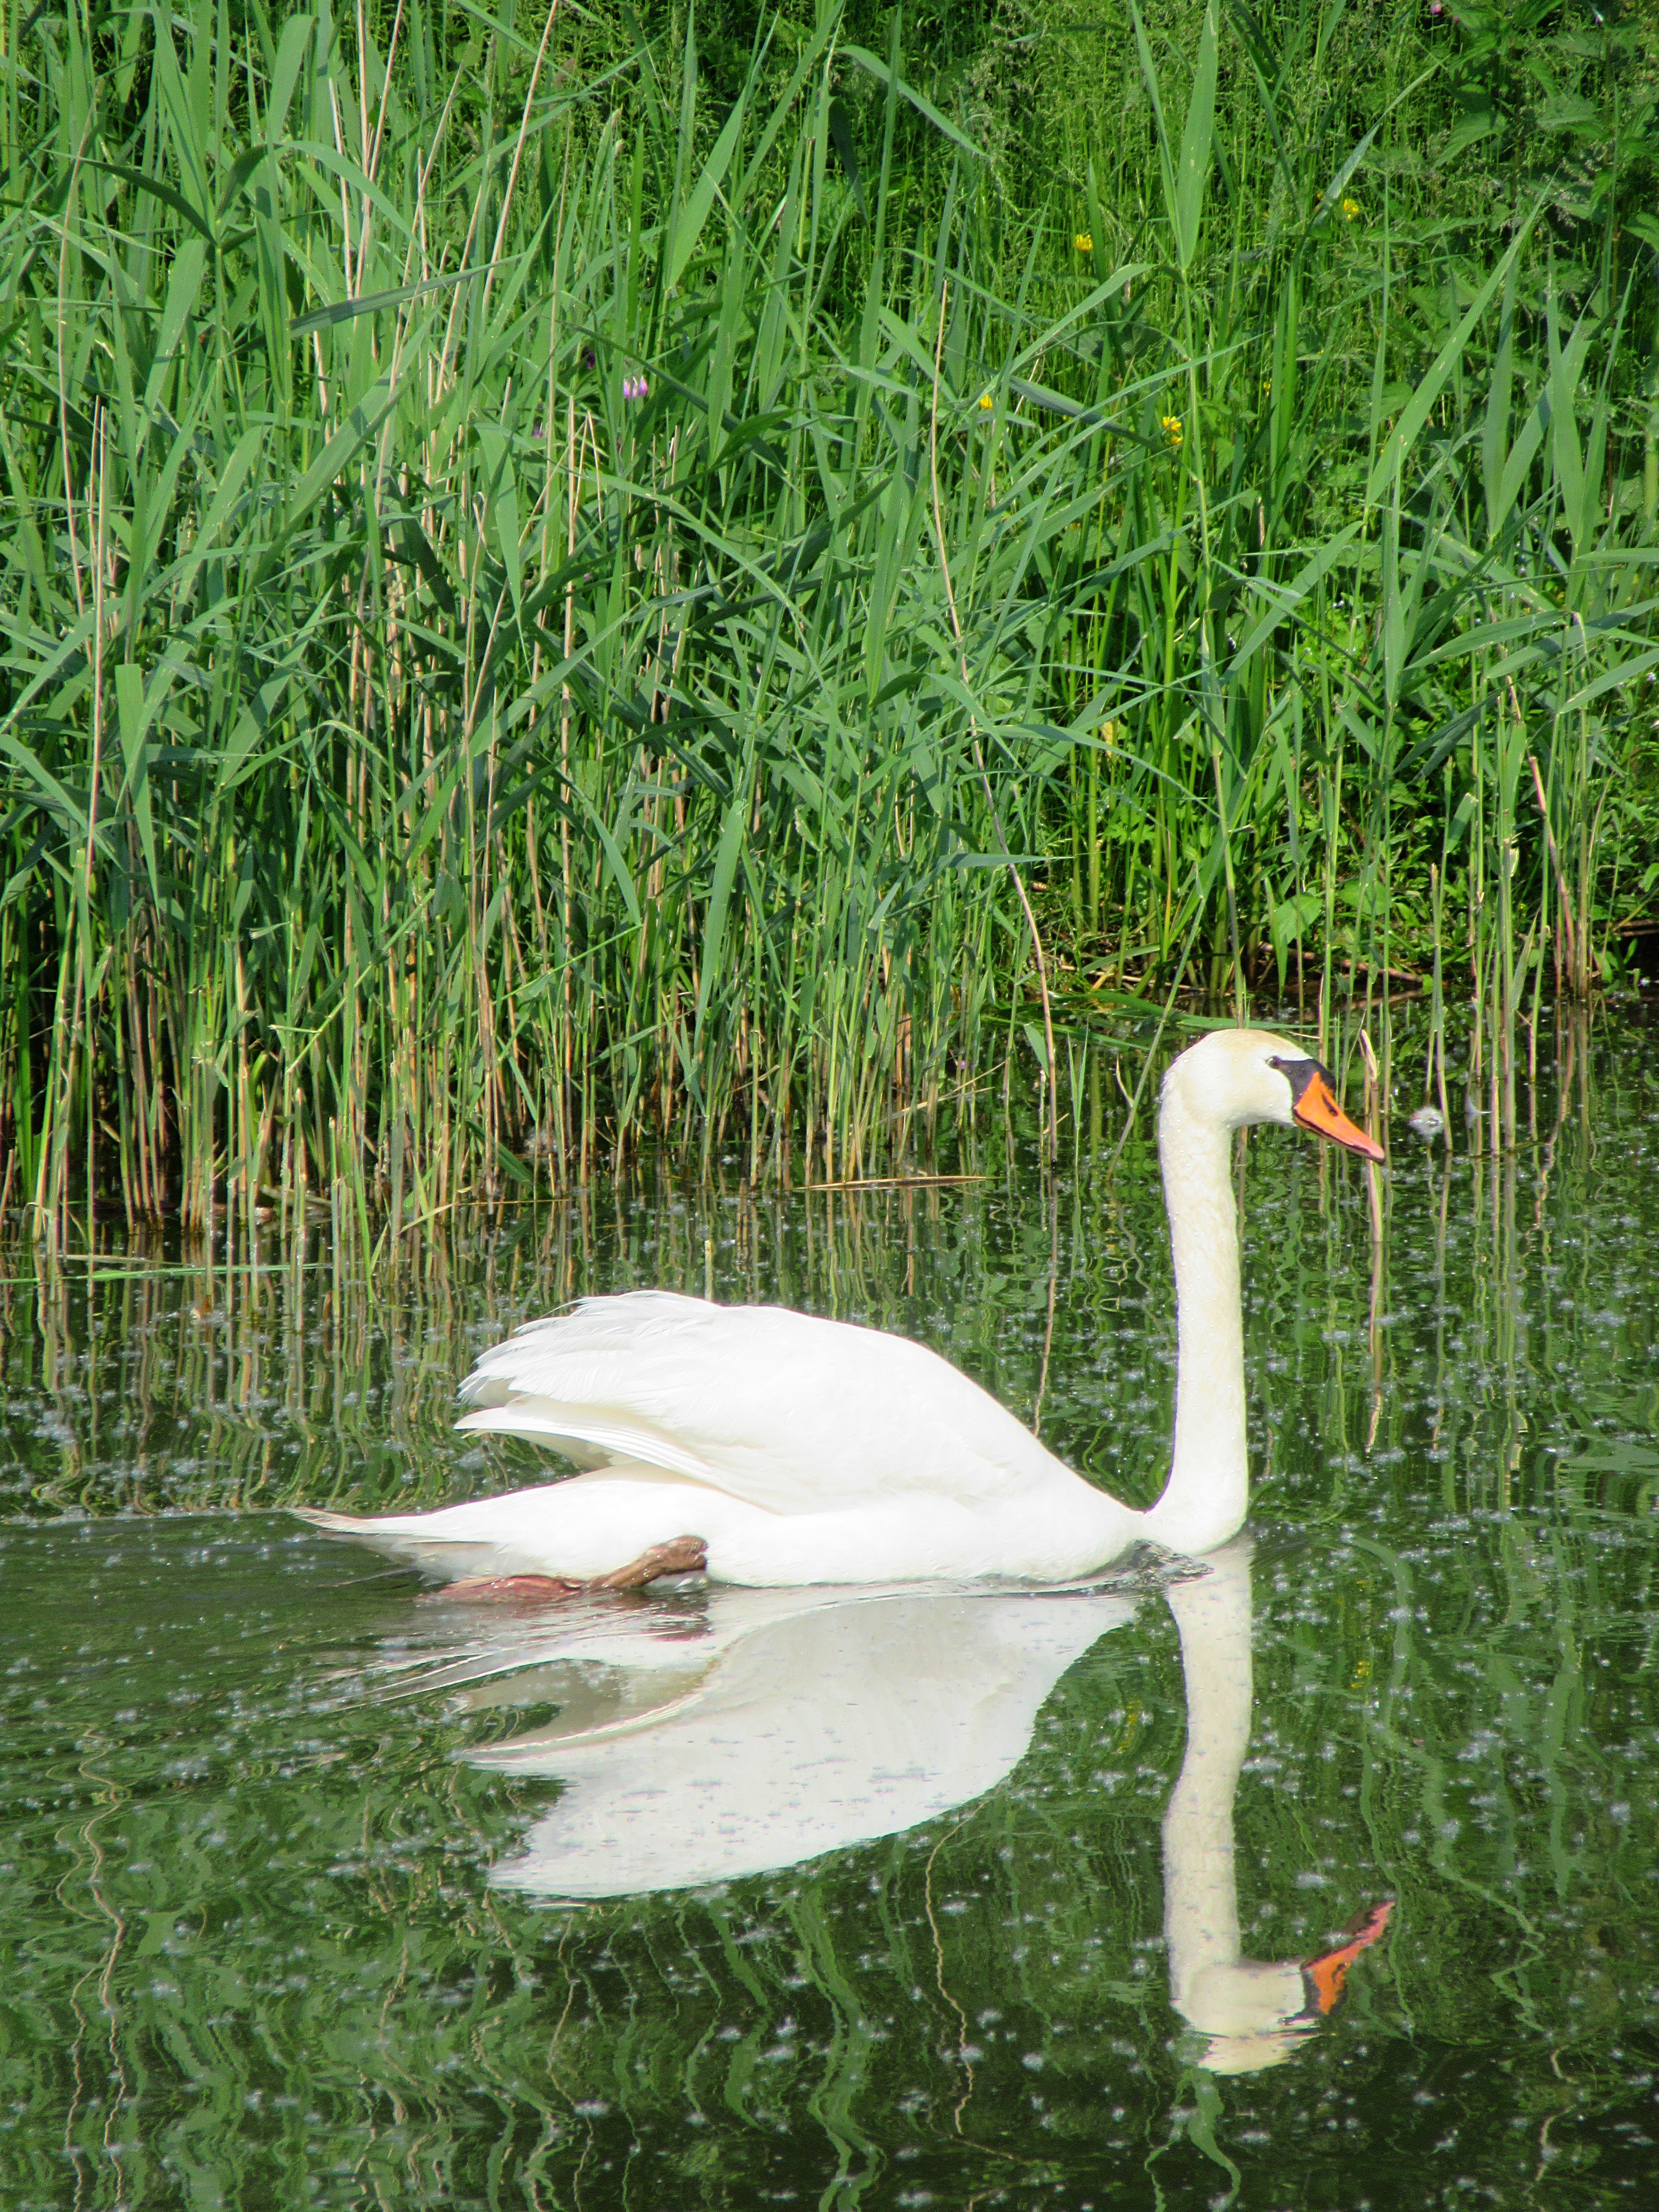
water, nature, grass, bird, white, animal, pond, wildlife, botany, fauna, swimming, swan, duck, swans, wetland, vertebrate, habitat, waterfowl, water bird, white swan, gracefully, natural environment, ducks geese and swans